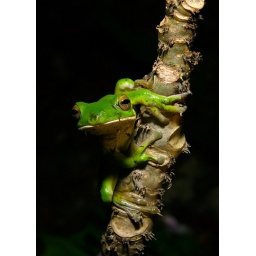
A white lipped tree frog near Daintree Village, Queensland, Australia.